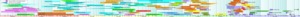
Blodplasma
Blodplasmaets indhold af hormoner, enzymer og andre proteiner, sukker, metaller, ioner m.m. arrangeret efter molær koncentration
Blodplasma er den del af fuldblod, der er tilbage, når man har filtreret eller centrifugeret blodcellerne fra. Omkring 55% af blodet udgøres af blodplasmaet, i alt 2,7-3,0 liter i en voksen person. Blodplasmaet er en vandig opløsning med 92% vand og 8% opløste stoffer, plasmaproteiner, elektrolytter og små mængder af andre stoffer, hormoner og næringsstoffer som glucose, aminosyrer og fedtsyrer. Derudover fjerner blodplasmaet affaldsprodukter fra kroppen som kuldioxid, urinstof og mælkesyre.